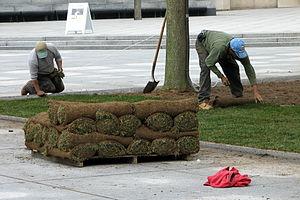
Le gazon, appelé aussi pelouse artificielle, ou plus couramment pelouse, est une surface semée densément d'herbes fines sélectionnées, essentiellement des graminées. Il est généralement entretenu et tondu régulièrement pour le maintenir à une faible hauteur et le rendre plus dense.